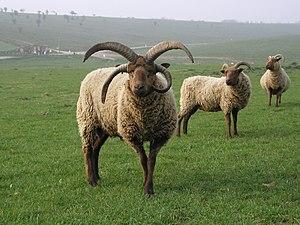
La loaghtan est une race de mouton typique de l’île de Man. Sa principale caractéristique est la présence de deux paires de cornes, parfois trois. La loaghtan a failli disparaître. Dans les années 1950, il n’en restait plus que 43 têtes. Aujourd’hui, les Mannois font beaucoup d’efforts pour la préserver, d’autant qu’elle est parfaitement adaptée au climat local de par sa rusticité. Elle reste toutefois rare.